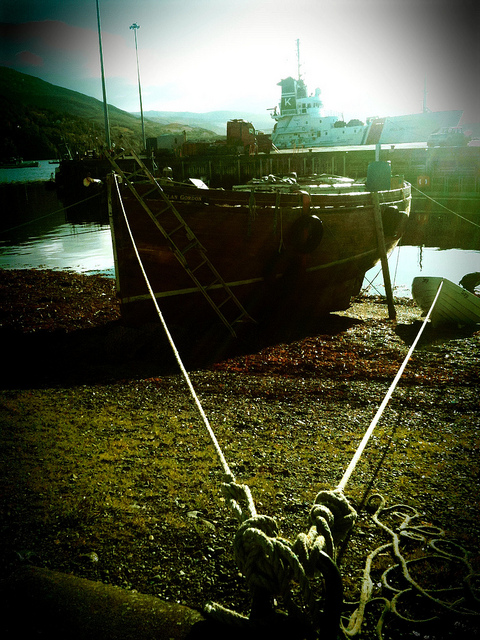
A boat sitting on a shore tied to a rope.

A boat is docked near water in the grass.

An old boat is parked on shore near some anchors.

A boat docked at the shore of a lake.

a small boat on the ground tethered by a rope